Don (TV series)

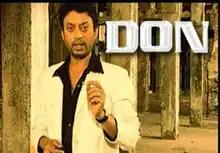
A promotional logo image of "Don".

Don is an Indian reality TV series in the form of a documentary that was initially launched for Zee News, but later was aired on Zee TV. It was hosted by Irfan Khan.